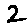
Label: 2